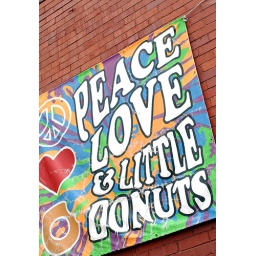
...what more could anyone want!This is a sign that hangs on the wall of a building in the Strip District in Pittsburgh.